Phoenix Union High School

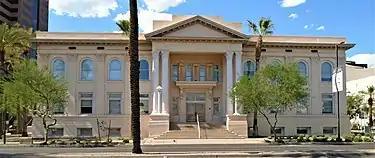
Domestic Arts and Sciences Building

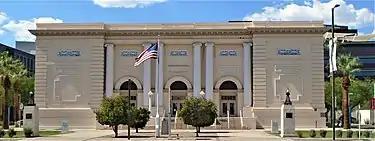
Auditorium

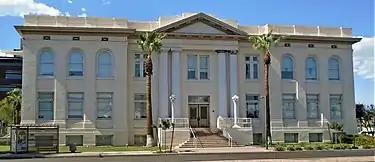
Science Hall

The school was established in 1895, before Arizona's statehood. It was, for many years, the oldest secondary school west of the Mississippi River.